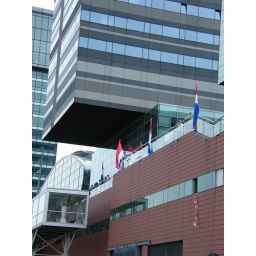
The boat tour of the Dutch soccer team passed by at the IJ river at the back side of the Moevenpick Hotel Amsterdam.